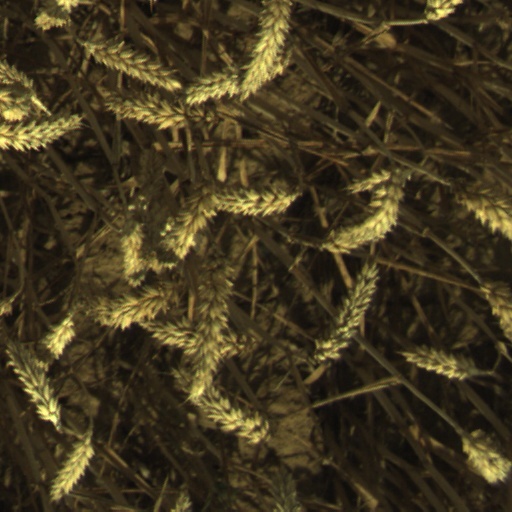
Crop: wheat